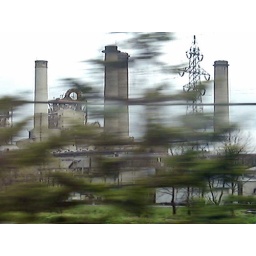
Southern Hokkaido throught the train window._____________________________Kent's trip to Japan in May/June 2005.MPEG4 video screengrab.